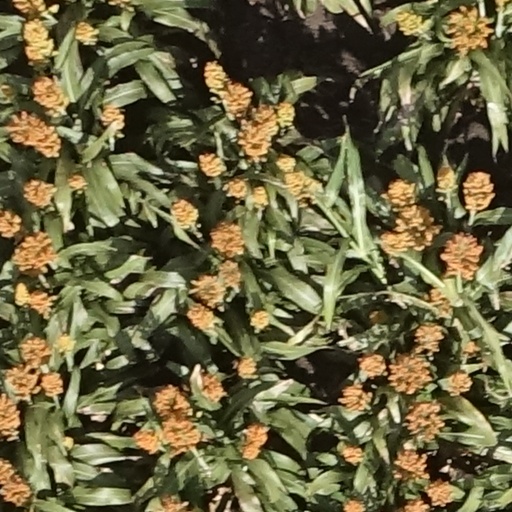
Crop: sorghum